Question: What is in the sky?
Tambaya: Menene asarin samaniya?
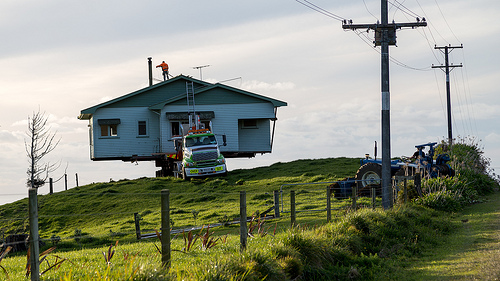
Answer: Clouds.
Amsa: Hadari.